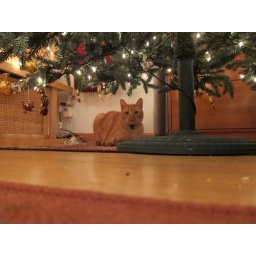
cat under the tree